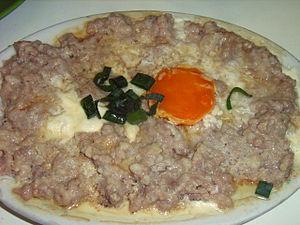
Afelia